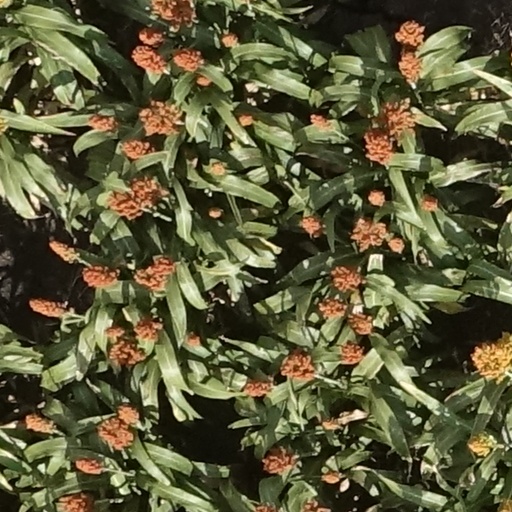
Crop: sorghum